Powel Crosley Jr.

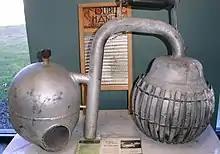
Icyball refrigerator

In 1928 Crosley's firm arranged for the construction of the Crosley Building at Camp Washington, a Cincinnati neighborhood, and used the facility for radio manufacturing, radio broadcasting, and for manufacturing other devices.